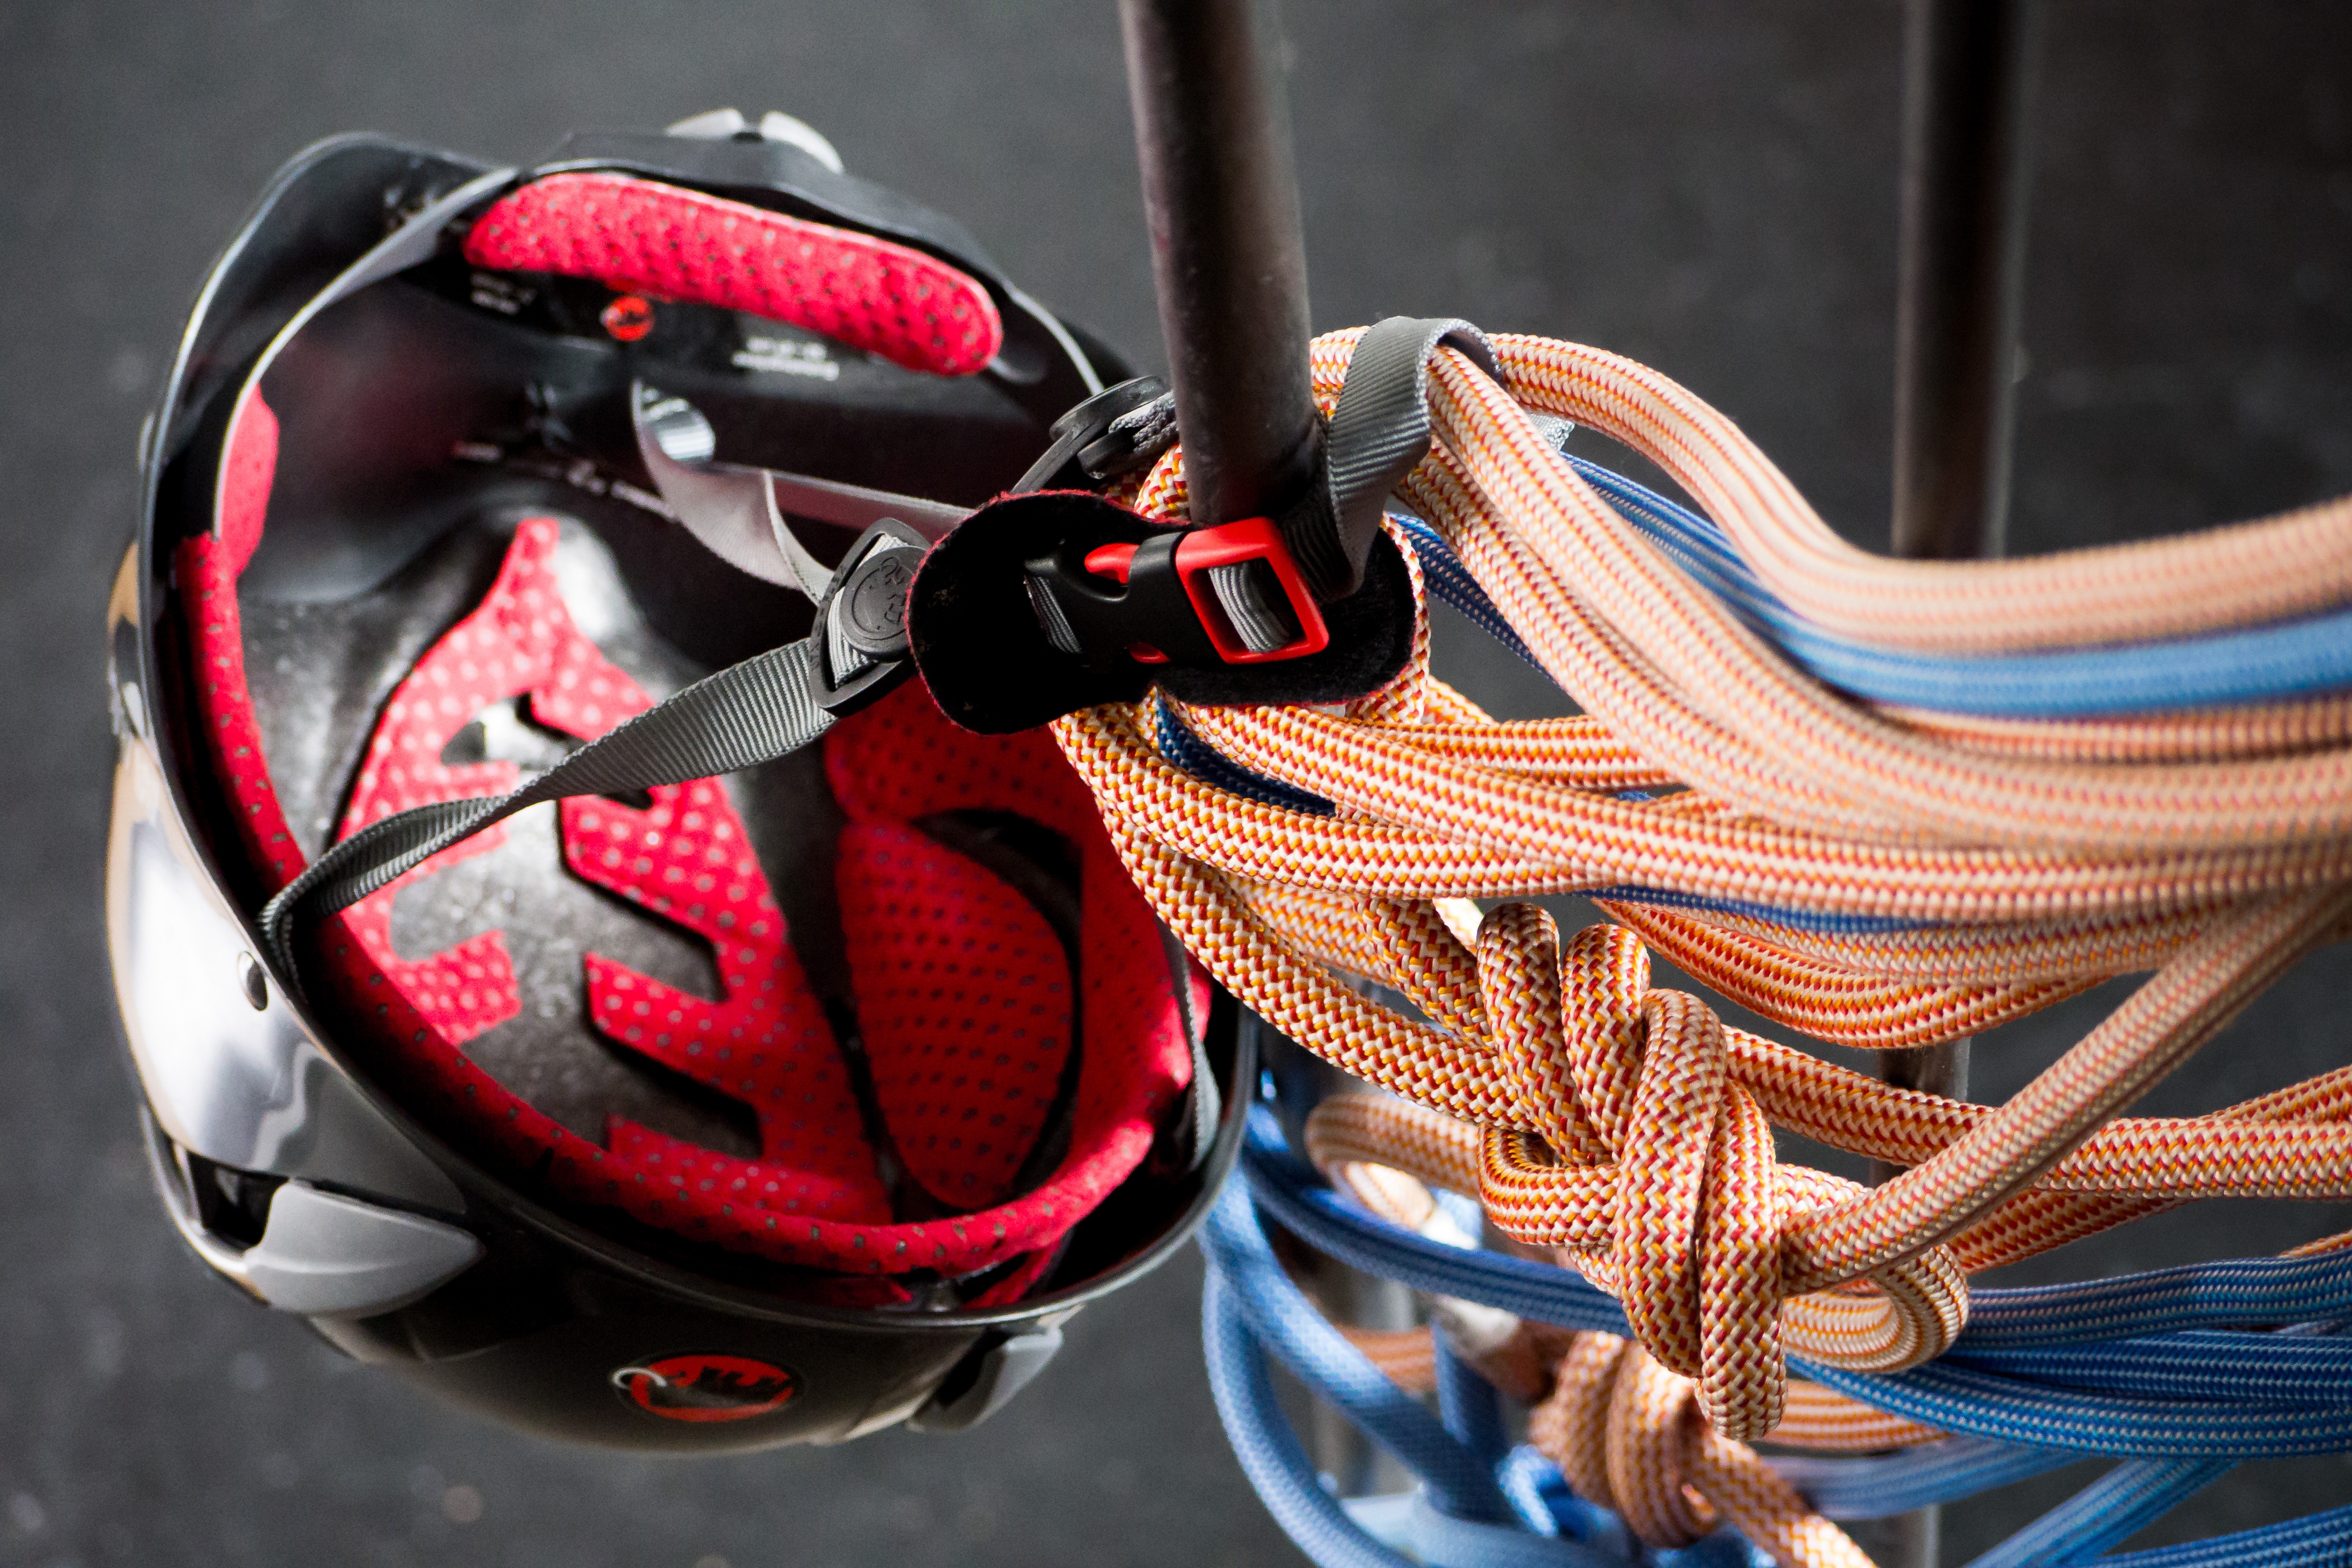
shoe, rope, sport, red, rock climbing, activity, outdoors, helmet, sneakers, footwear